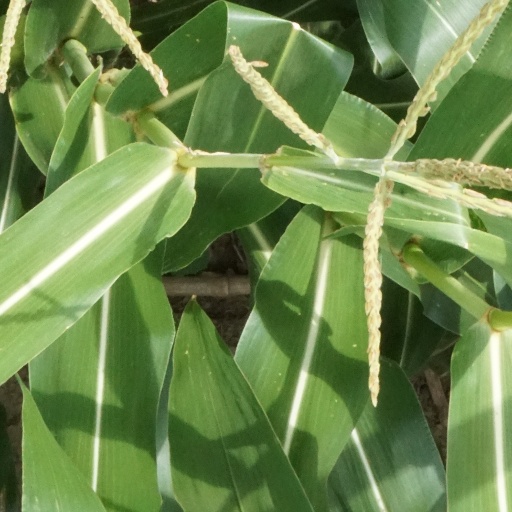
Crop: maize; corn